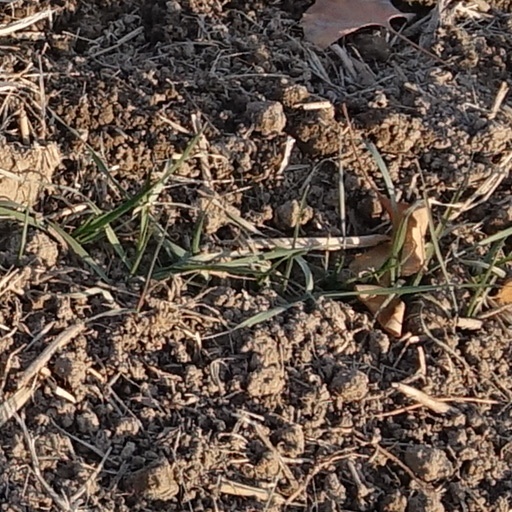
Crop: wheat